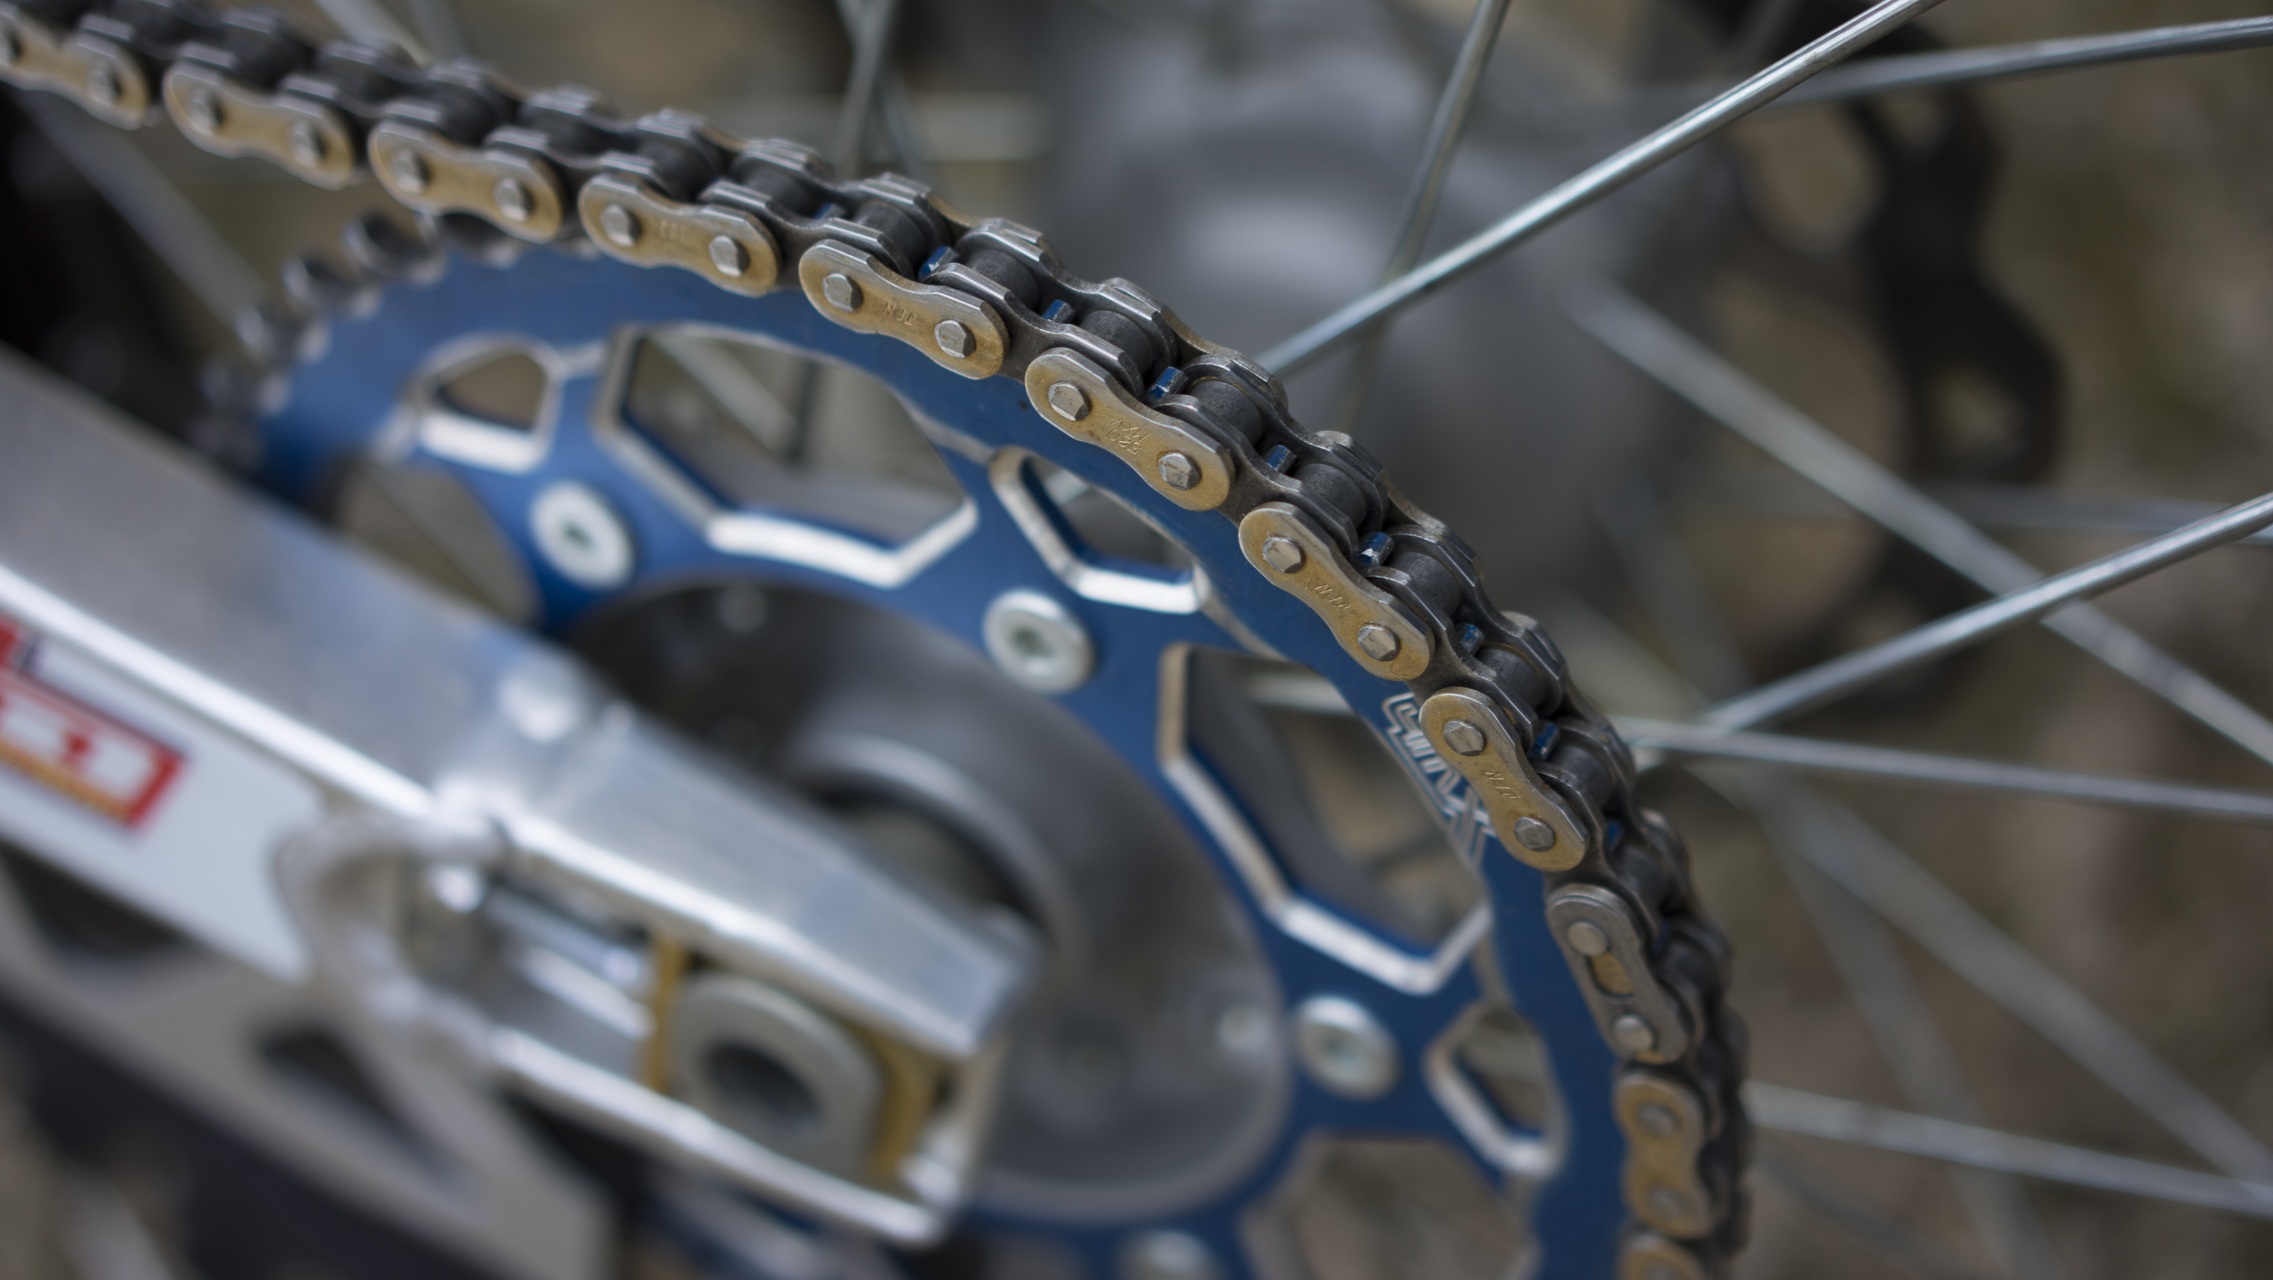
wheel, string, bicycle, vehicle, motocross, tire, sports equipment, mountain bike, cycling, moto, freeride, land vehicle, cyclo cross bicycle, automotive tire, road bicycle